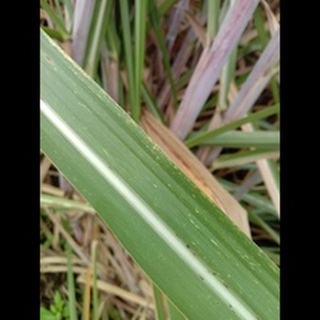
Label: sugarcane_mosaic